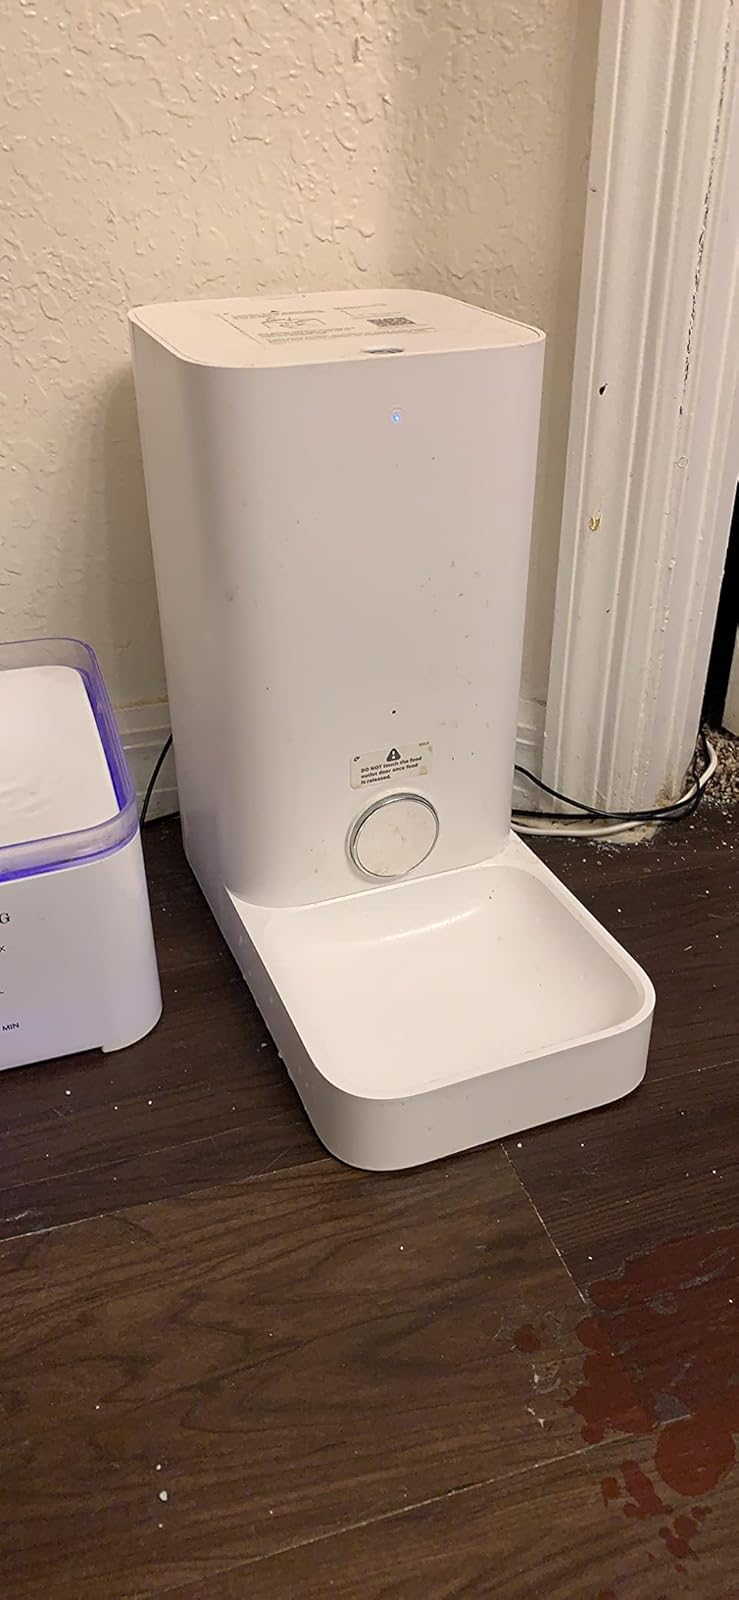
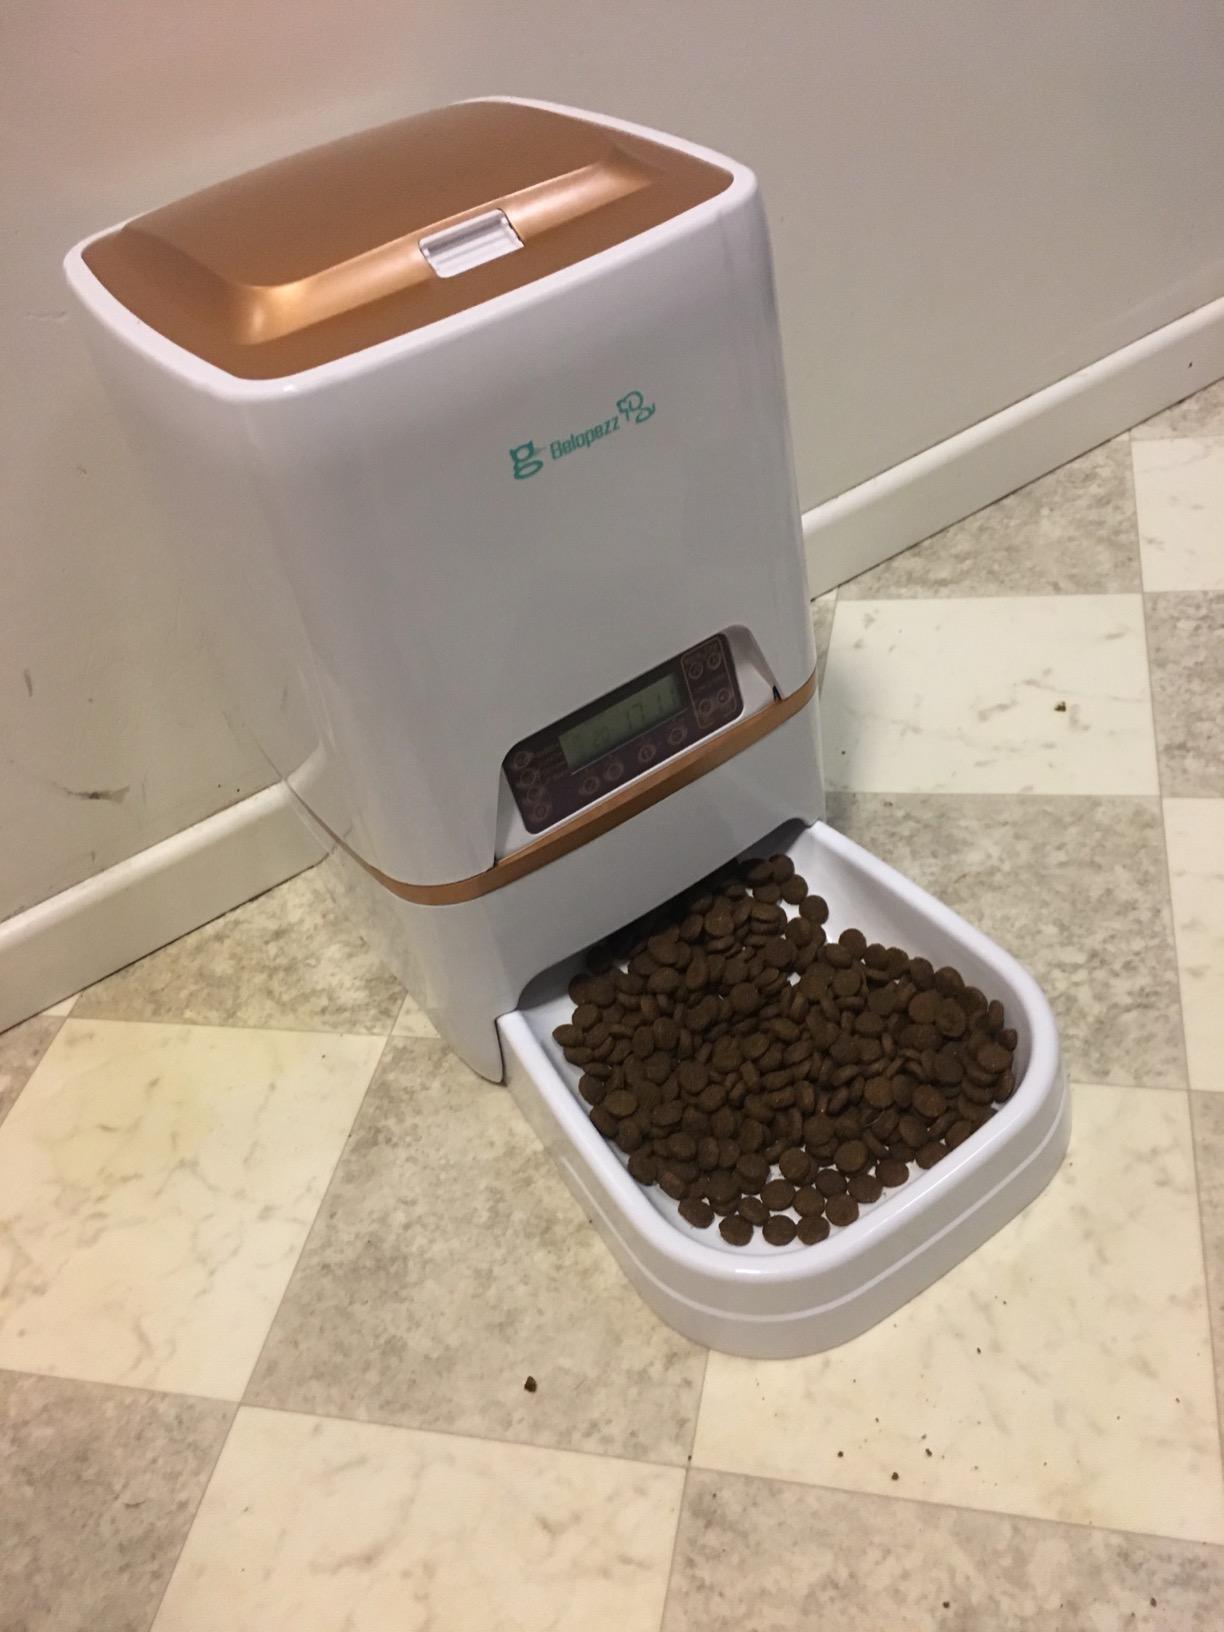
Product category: items_feeder
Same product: no